RErideD: Derrida, who leaps through time

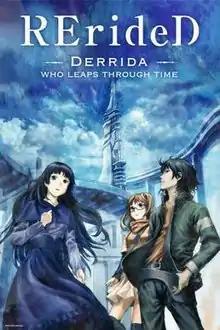
Anime key visual

is a Japanese anime television series by director Takuya Satō and illustrator Yoshitoshi Abe. The series aired in Japan from October 3 to December 19, 2018.